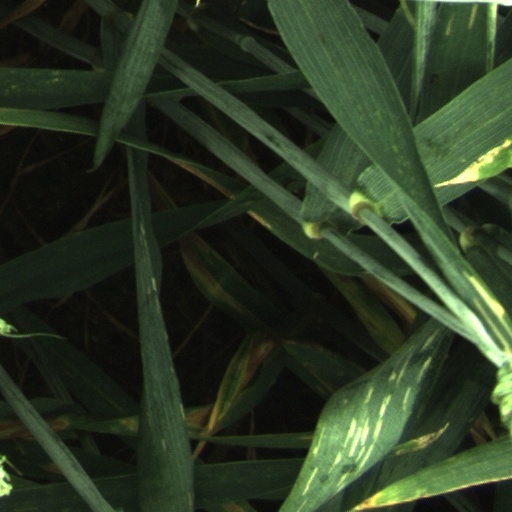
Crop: wheat